Forks in the Road Schoolhouse

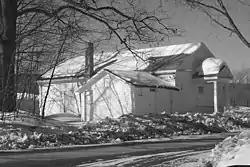

Forks in the Road Schoolhouse is a historic one-room school building located at South Gilboa in Schoharie County, New York. It is a one-story, rectangular, gable roofed, timber-framed building built in 1849. It operated as a school into the 1930s. Also on the property is a privy.